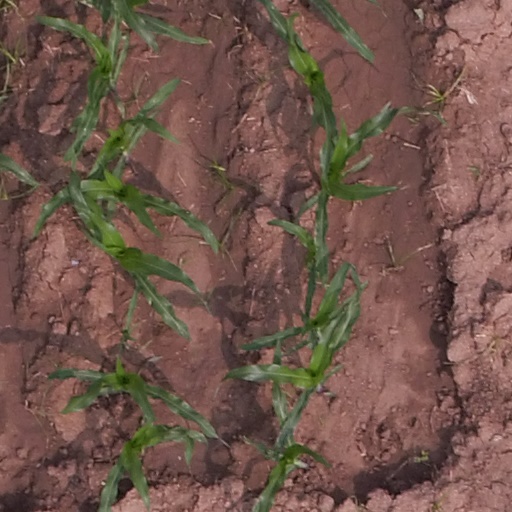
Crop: maize; corn